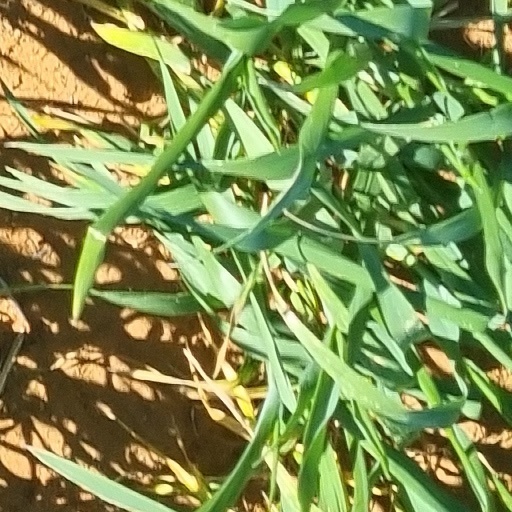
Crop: wheat